Climate of Pakistan

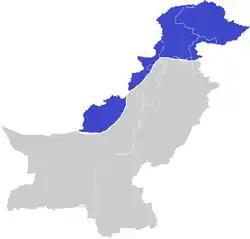
Estimation of regions where snow regularly falls

The monsoon and the Western Disturbance are the two main factors which alter the weather over Pakistan; Continental air prevails for the rest of the year. Following are the main factors that influence the weather over Pakistan.